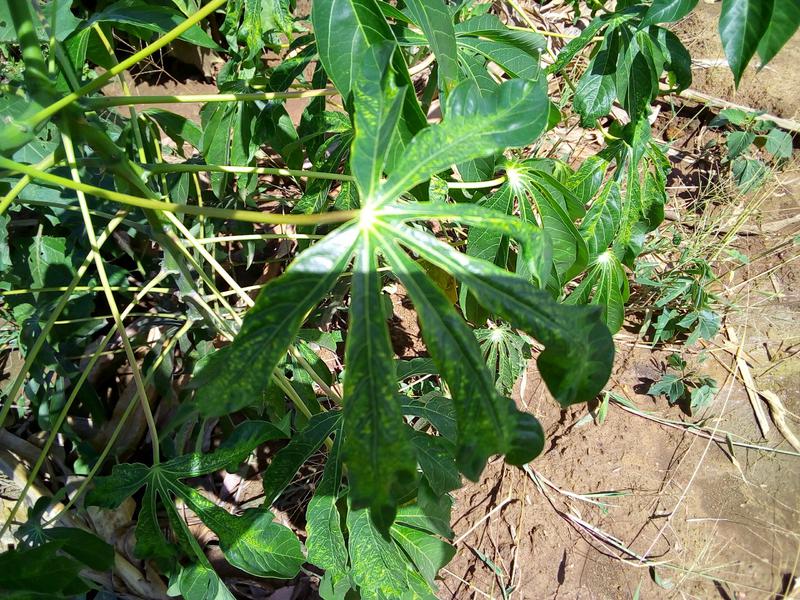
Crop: cassava
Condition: mosaic_disease